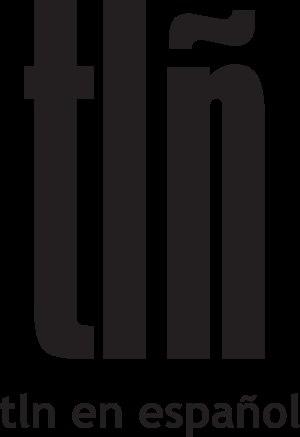
Univision Canada est une chaîne de télévision canadienne spécialisée de catégorie B de langue espagnole appartenant à Telelatino Network. Elle est une chaîne de divertissement générale en diffusant des bulletins de nouvelles, des drames, des débats télévisés, du sport, et plus.